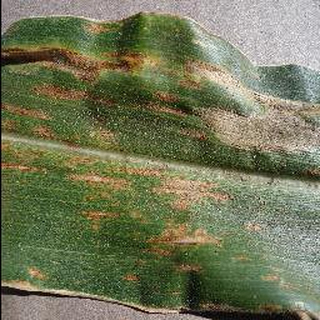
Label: corn_cercospora_leaf_spot